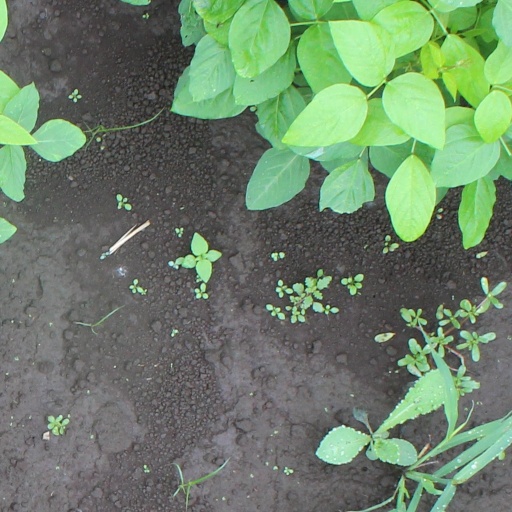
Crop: soybean